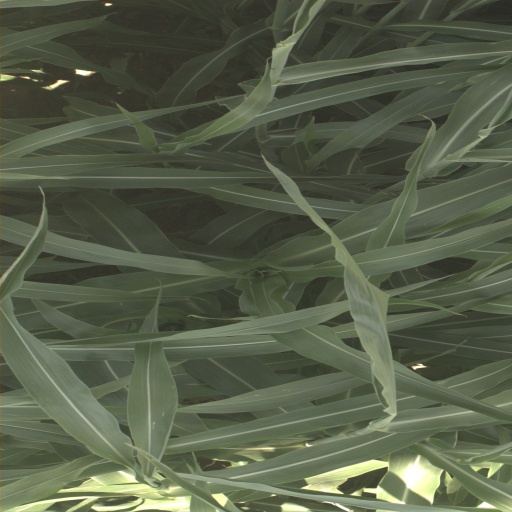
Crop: sorghum